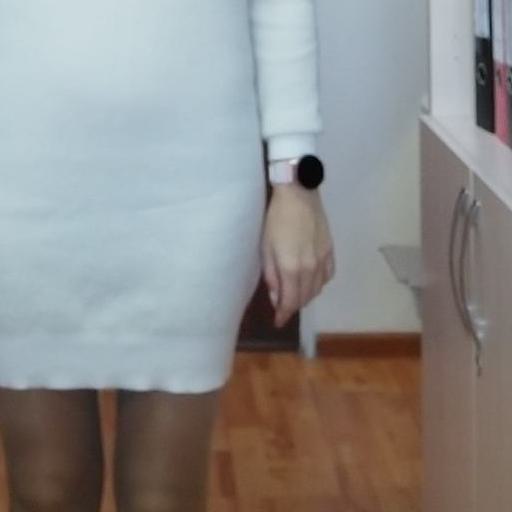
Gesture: no_gesture